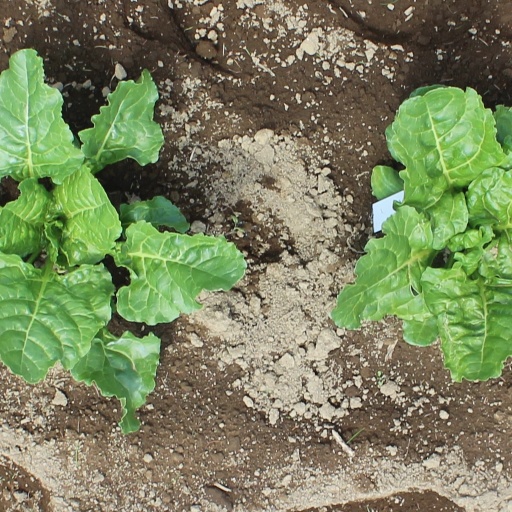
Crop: sugar beet